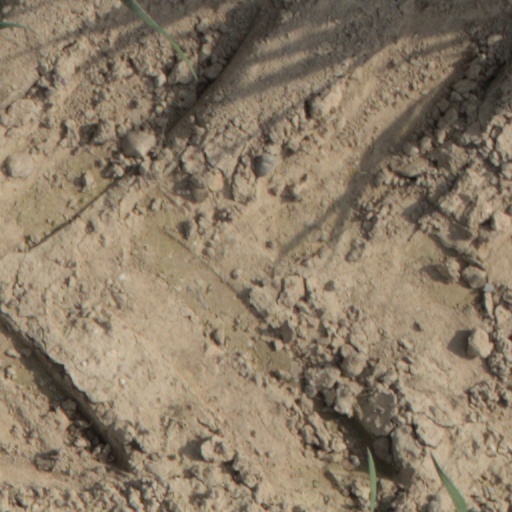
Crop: wheat